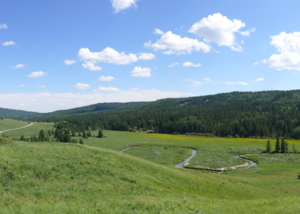
Le massacre de Cypress Hills est un massacre survenu le 1ᵉʳ juin 1873 dans la région de la montagne de Cyprès, dans les Territoires du Nord-Ouest.